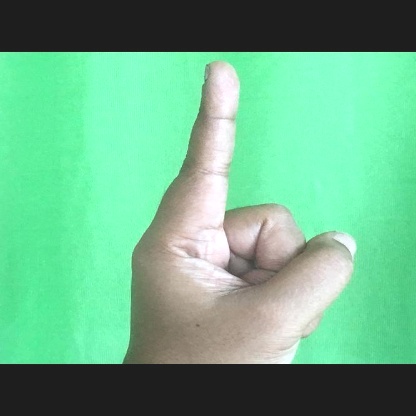
Mudra: Suchi